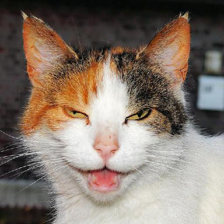
Label: animals